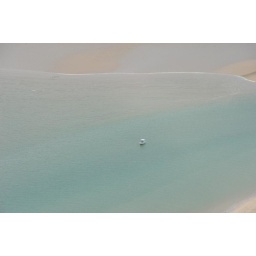
Solo fishing boat near a sand bar